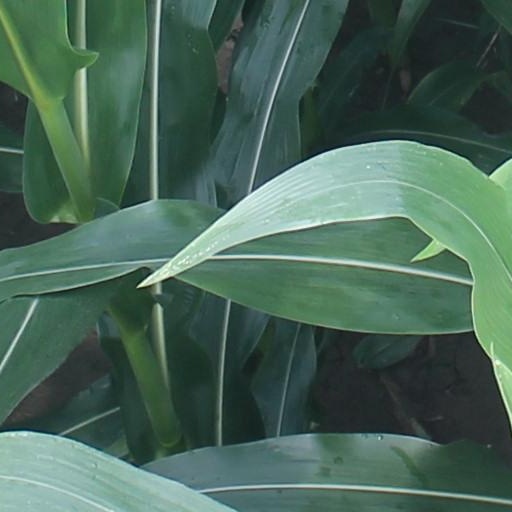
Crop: maize; corn